Peter McArdle

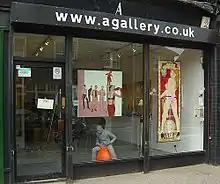
Peter McArdle's work (centre painting) in the A Gallery window, July 2007.

In 1989, he was on the shortlist for the Winsor & Newton Young Artist Award. In 1997, during the Year of Visual Art, he was commissioned for work by the Tyne & Wear Development Corporation. He also received commissions from Arts Resource, Sunderland, and the City Council. From 1990, he participated also in group shows, including the "Discerning Eye" show at the Mall Galleries, London.